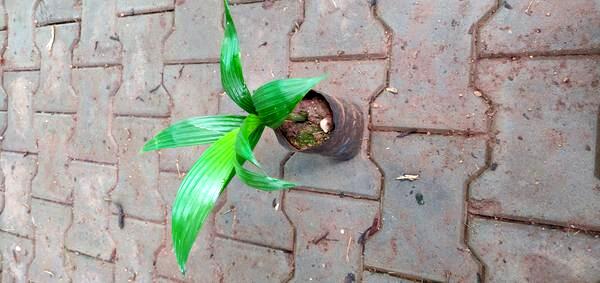
Plant: Betel_Nut